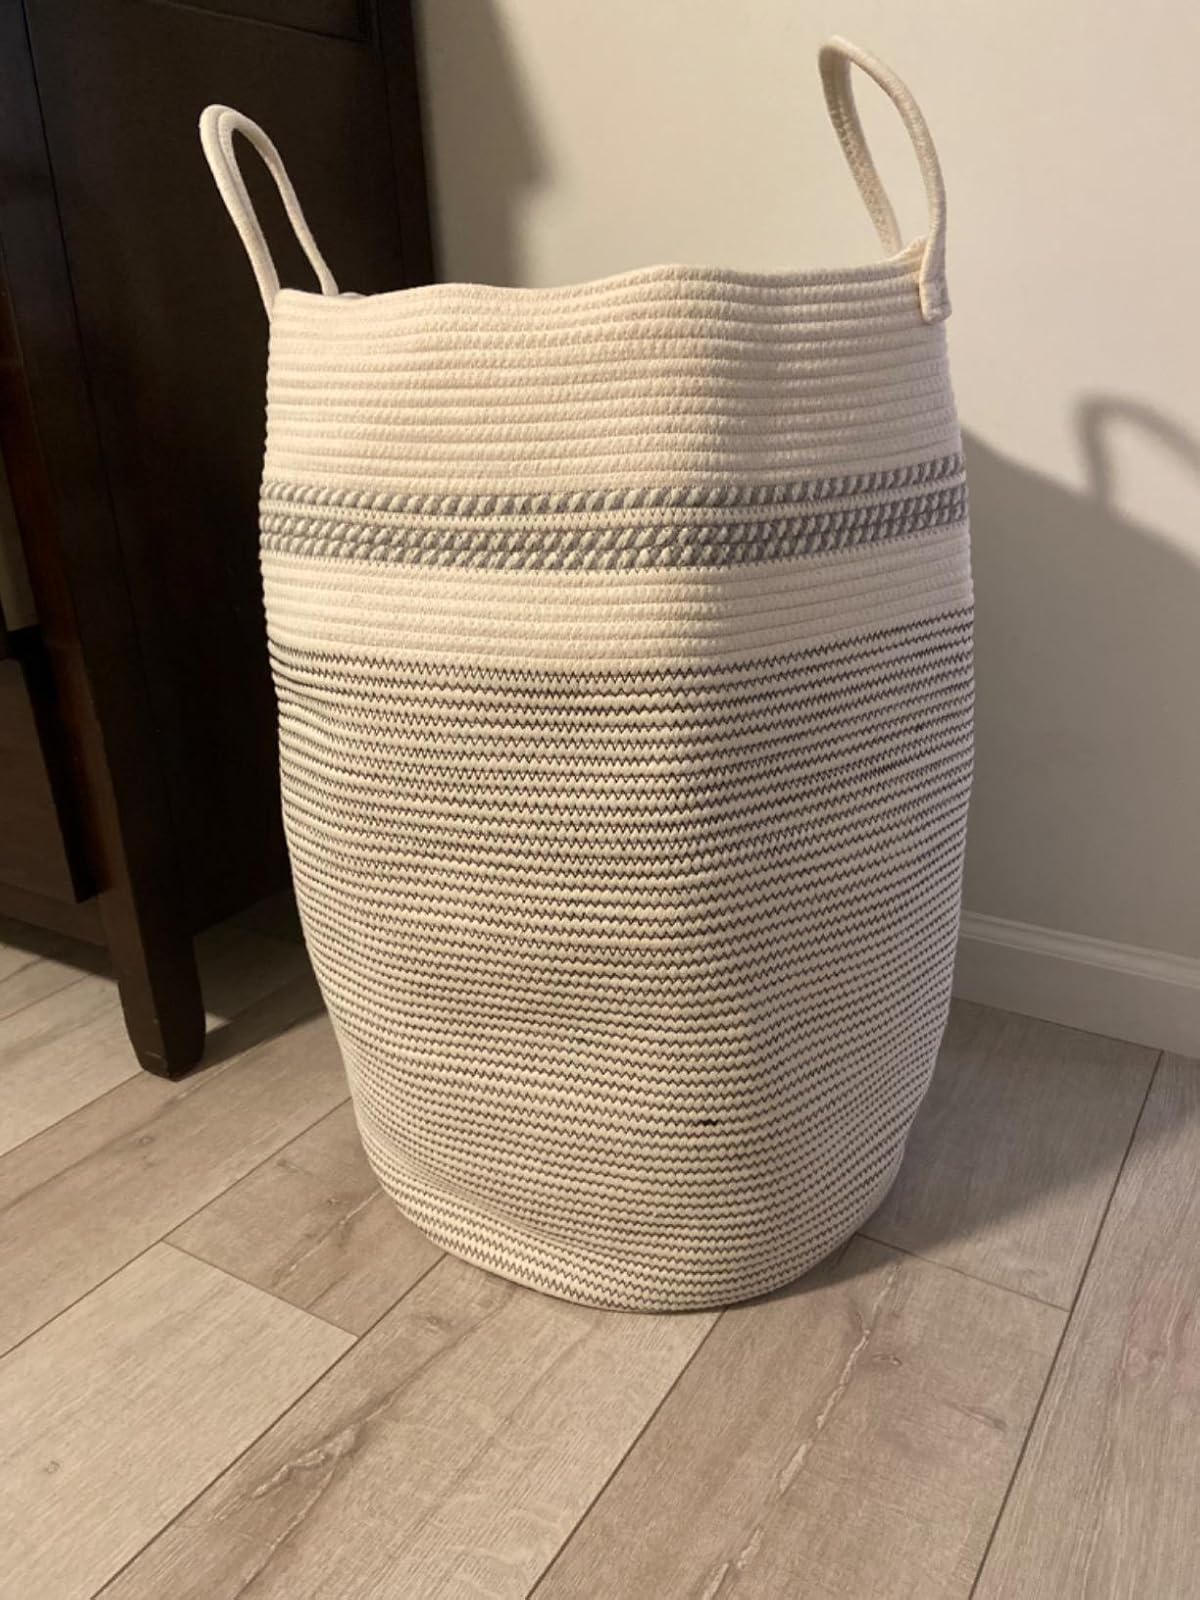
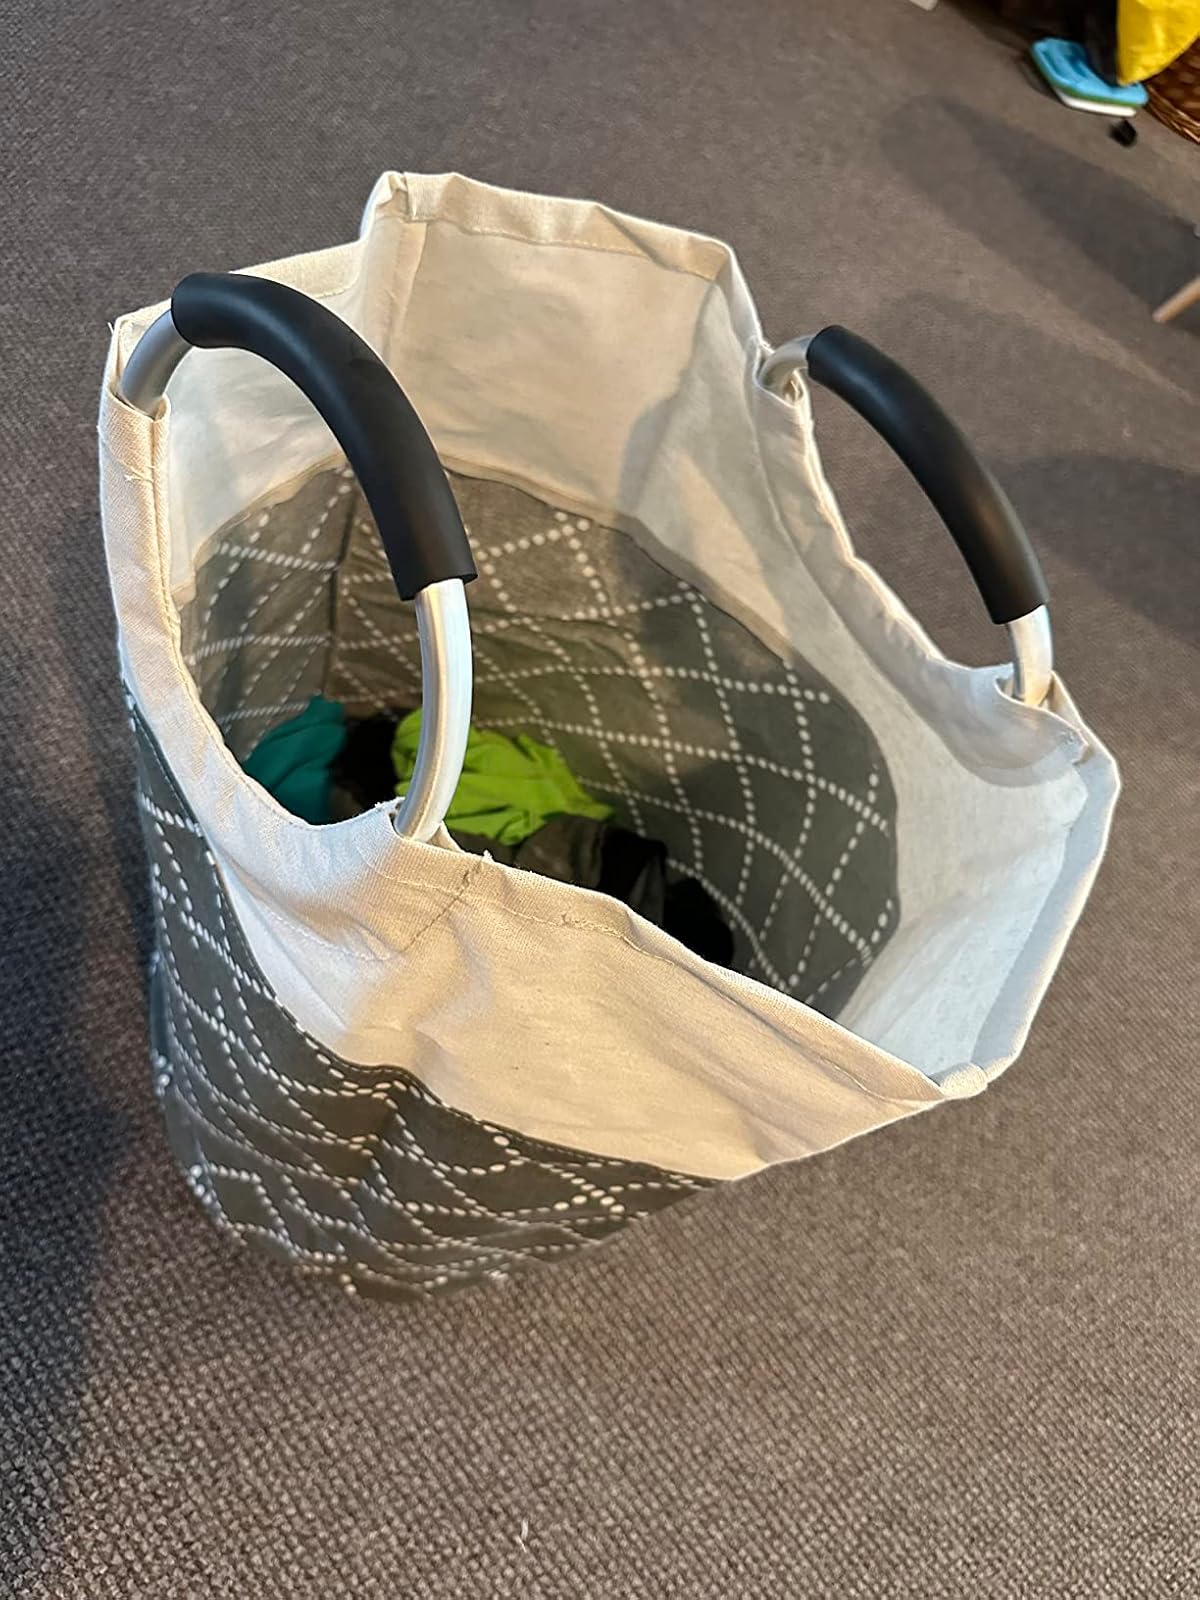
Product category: items_hamper
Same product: no